Karl Friedrich Neumann

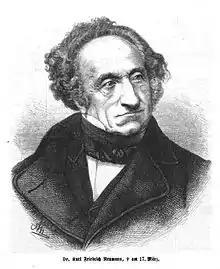
Karl Friedrich Neumann

Neumann was born, under the name of Bamberger, at Reichsmannsdorf, near Bamberg. He studied philosophy and philology at Heidelberg, Munich and Göttingen, became a convert to Protestantism and took the name of Neumann. From 1821 to 1825 he was a teacher in Würzburg and Speyer; then he learned Armenian in Venice at the San Lazzaro degli Armeni and visited Paris and London.